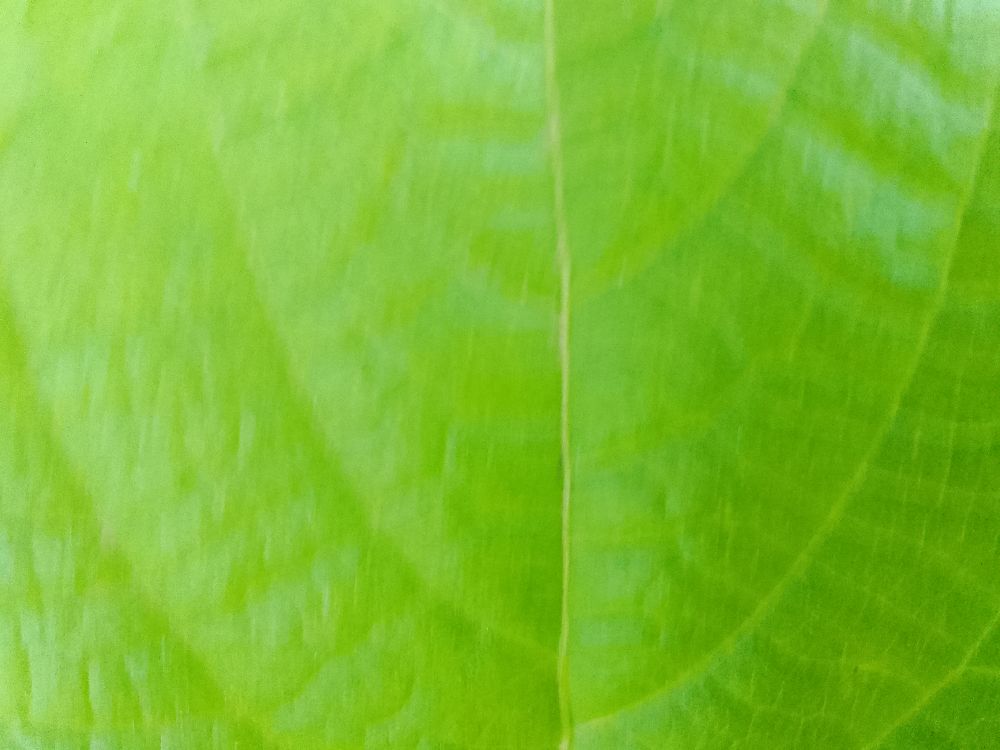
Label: healthy